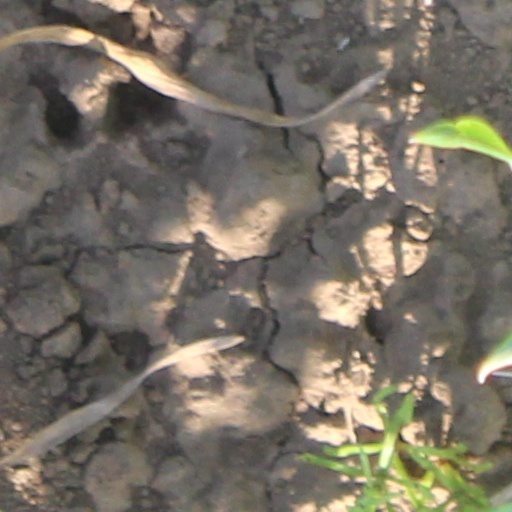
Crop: wheat